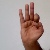
The image shows a hand gesture representing the letter 'F' in Indian Sign Language.